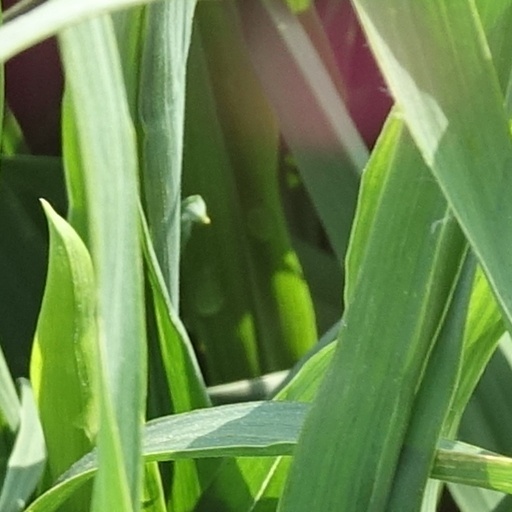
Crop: wheat